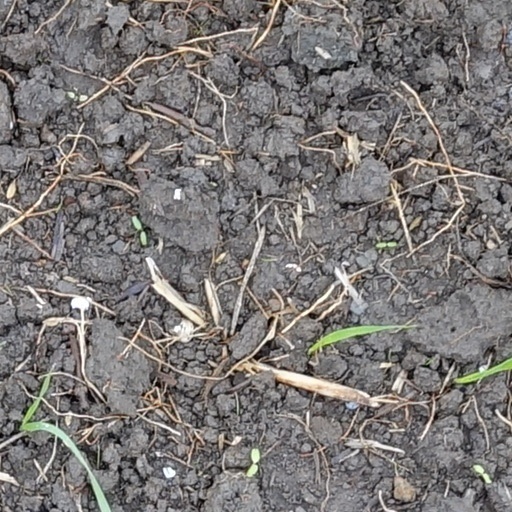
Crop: wheat